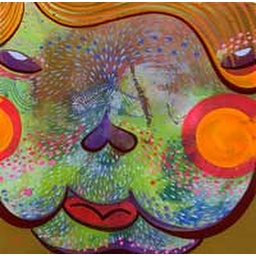
plastic bag in a tree